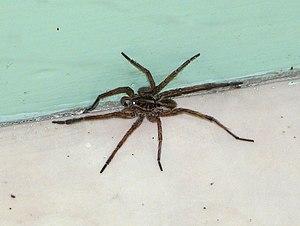
Tarentule radiée (Hogna radiata), Périgueux, Dordogne, France.